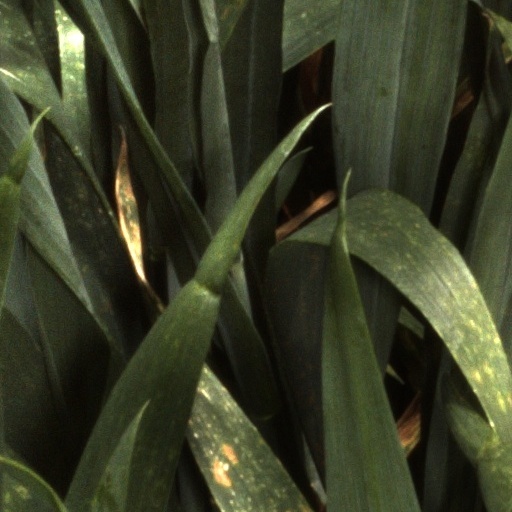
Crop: wheat